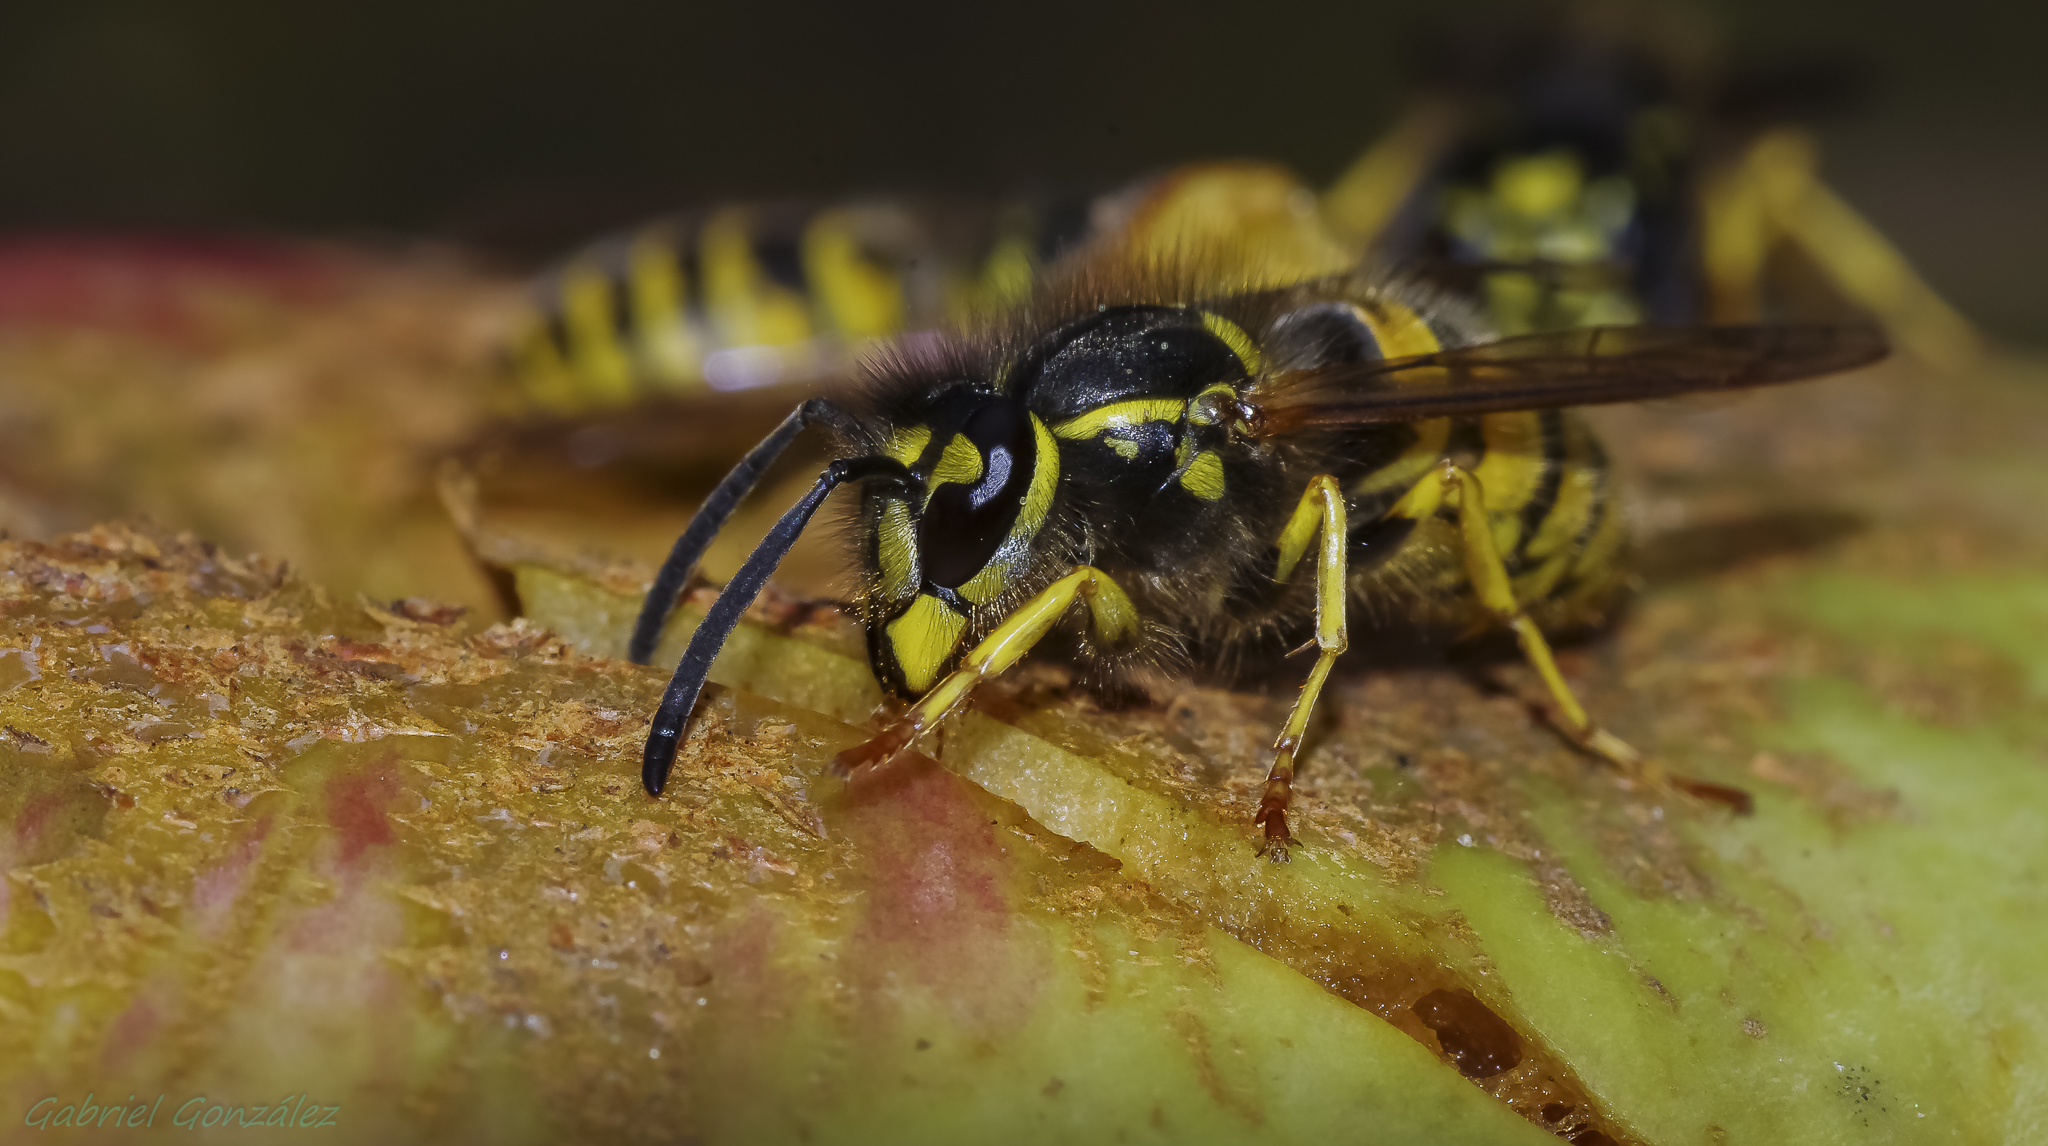
nature, photography, flower, wildlife, insect, macro, yellow, fauna, invertebrate, close up, animals, naturaleza, hornet, wasp, tamron90mm, pest, ggl1, gaby1, xovesphoto, animales, pentaxk5, gphoto, macro photography, arthropod, honey bee, membrane winged insect